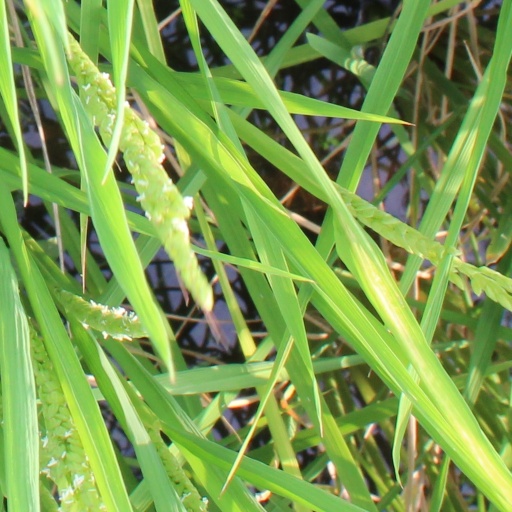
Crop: rice